Presidency of Michel Temer

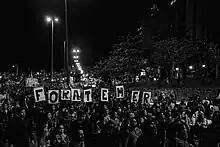
Demonstration against the Temer government in Florianópolis

On 8 December 2016, social movements filed an impeachment petition against Temer in the Chamber of Deputies. The document was signed by nineteen people, including lawyers and leaders of civil society organizations, such as the Unified Workers' Central (CUT) and the National Union of Students (UNE). According to the text, there were "strong indications of illegal acts" on the part of Michel Temer in the episode in which the former Chief Minister of the Secretariat of Government, Geddel Vieira Lima, pressured the former Minister of Culture, Marcelo Calero, to intervene with IPHAN to release the construction of a high-end building in Salvador, where Geddel had purchased a property. Marcelo Neves, professor of Public Law at the University of Brasília, one of the jurists who accompanied the group, said that the president's conduct fell within the crimes set out in articles 7 and 9 of the Crimes of Responsibility Law, which deal with abuse of power in the exercise of public office. He also pointed to the commission of the common crimes of concussion and administrative advocacy, provided for in articles 316 and 321 of the Brazilian Criminal Code.